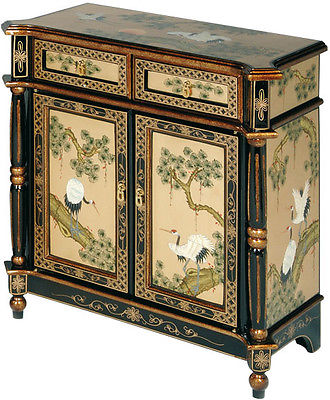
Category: cabinet